Havana

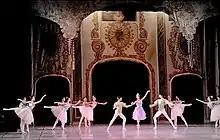
Ballet Nacional de Cuba performing at the Gran Teatro de La Habana

The coat of arms of Havana consists of three castles that represent the three castles that defended the city: the Fuerza Castle, the Morro Castle and the Punta Castle. The key represents that Havana was the gateway to the New World. The shield, supported by an oak branch on one side and a laurel wreath on the other, symbolizes the strength of the nation, the laurel wreath, honor, and glory. These symbols represent the rights of man.